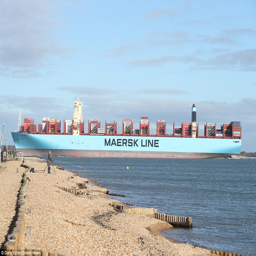
conglomerate business , pictured entering port yesterday afternoon carrying cargo on it 's maiden visit